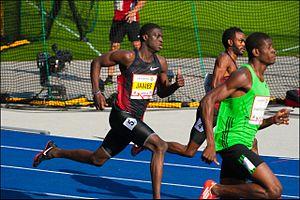
Kirani James est un athlète grenadien, spécialiste du 200 et du 400 mètres.